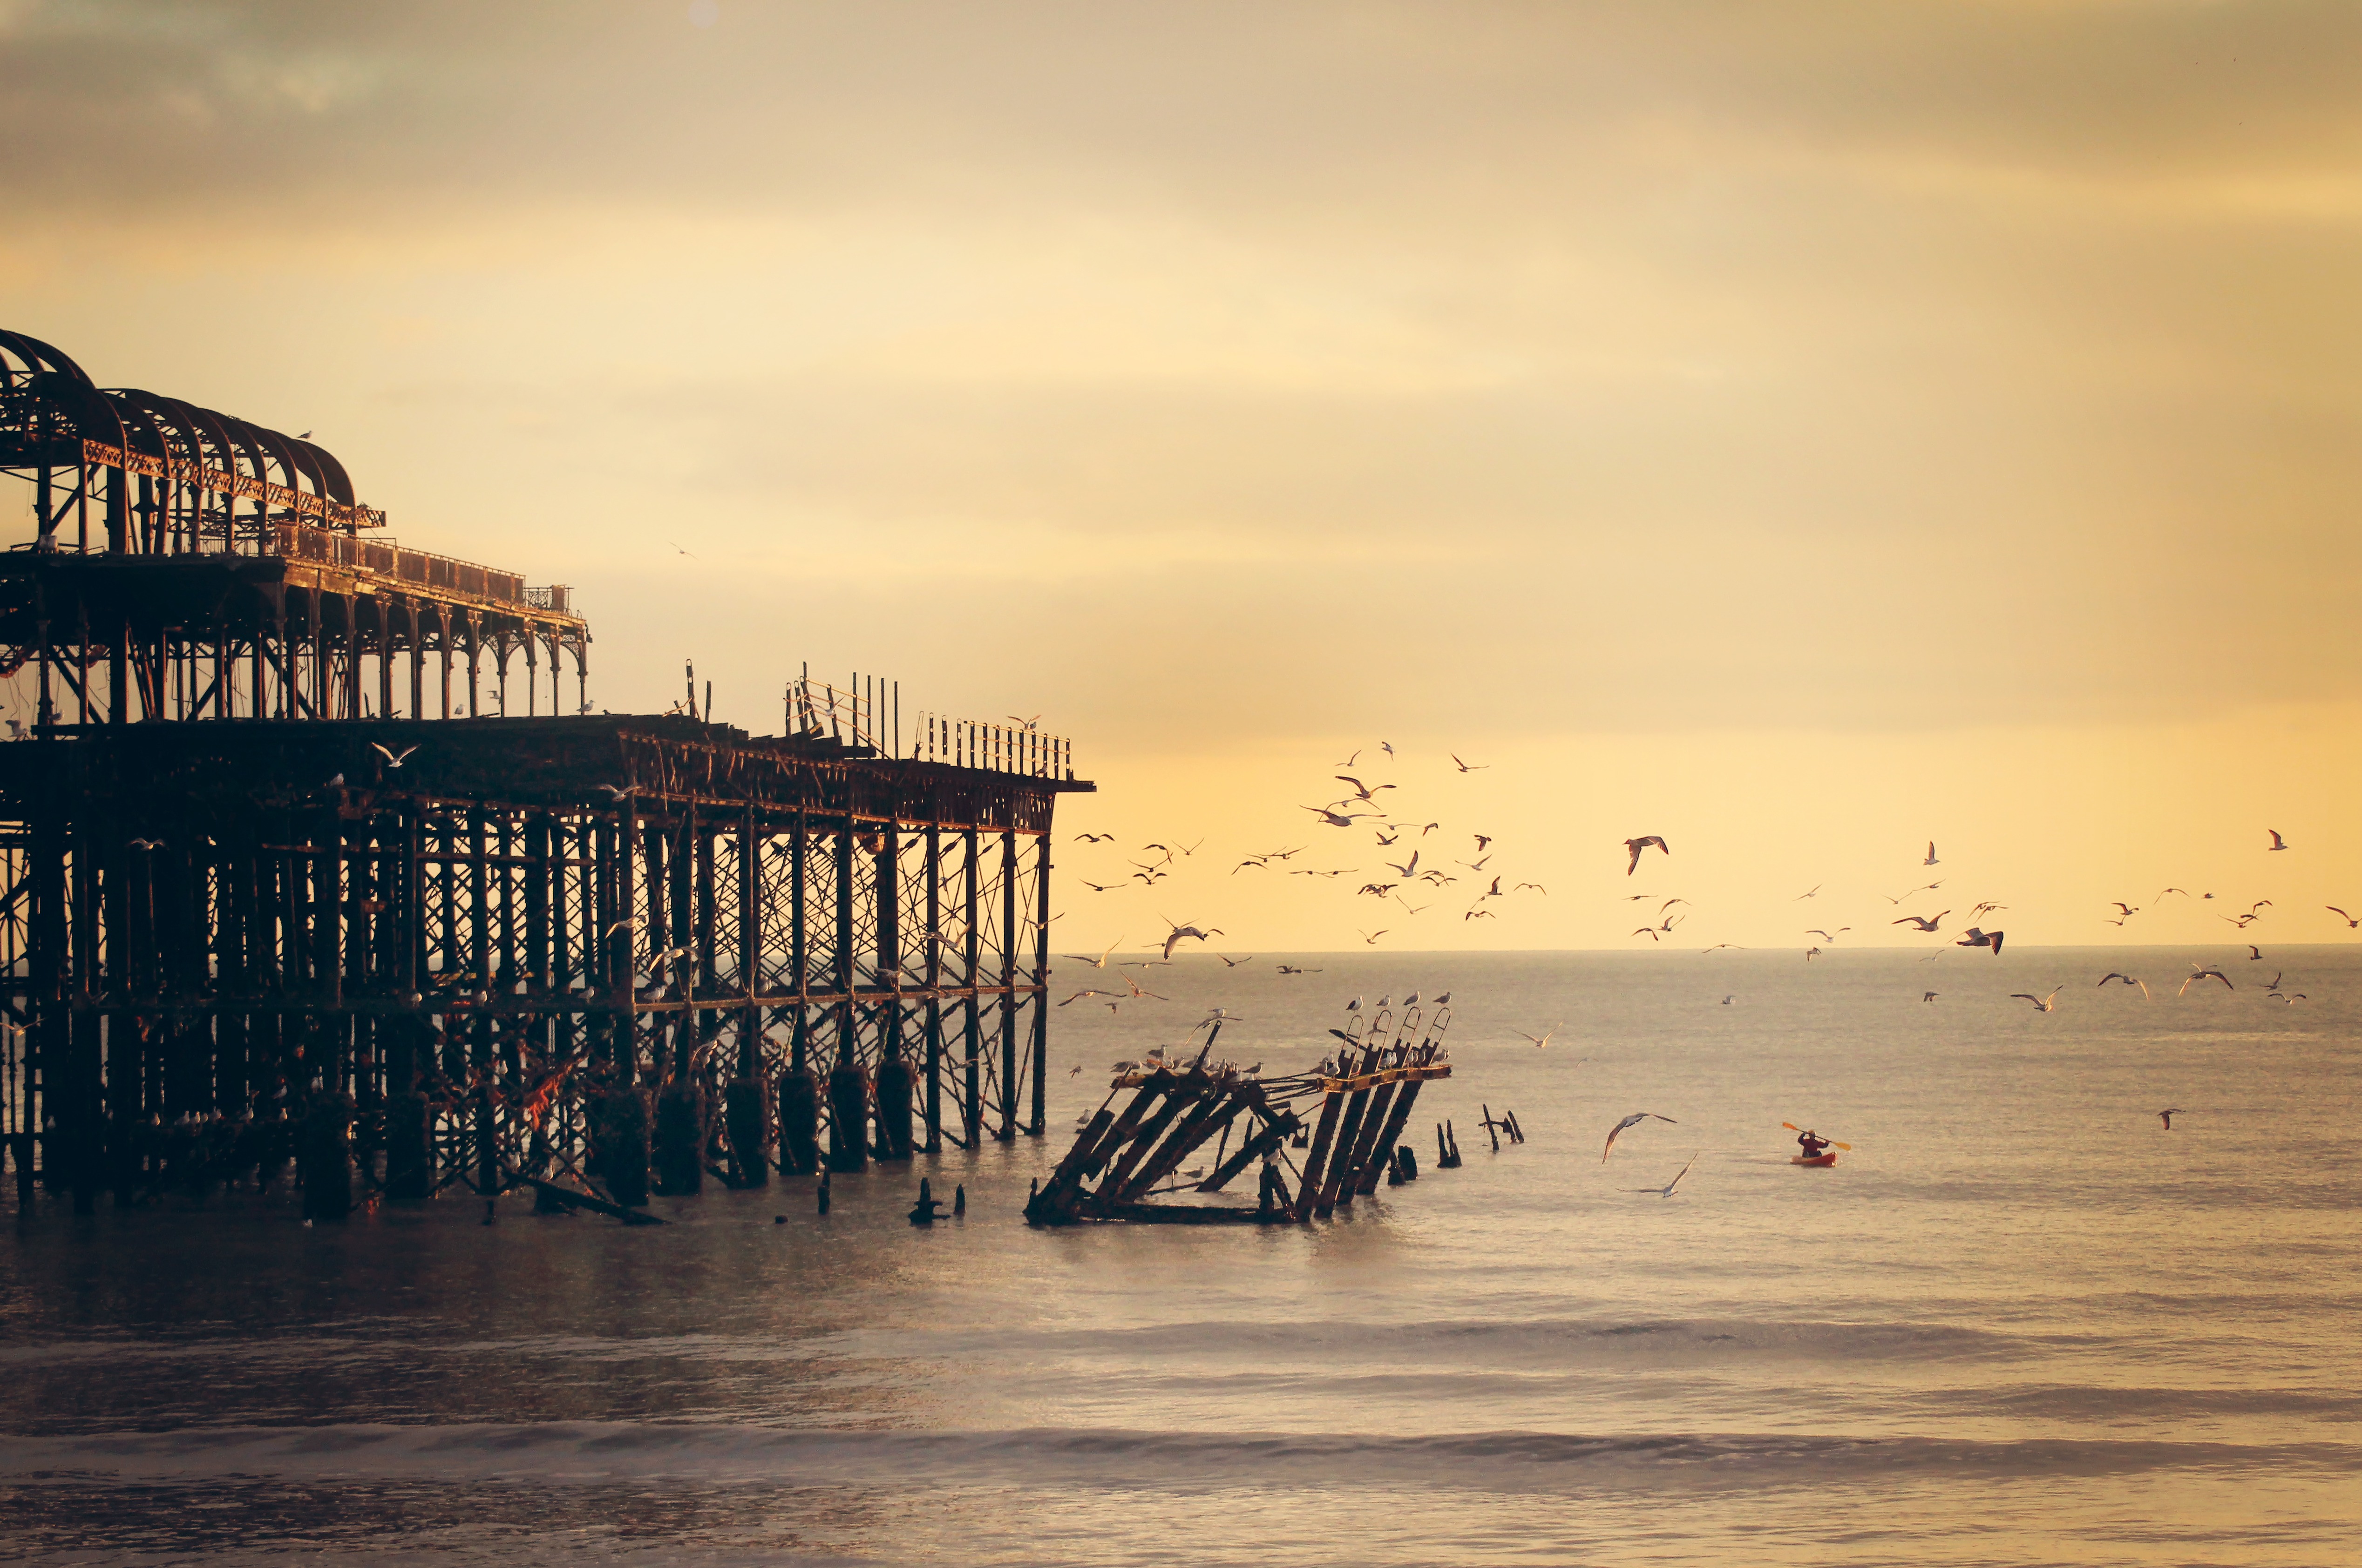
beach, sea, coast, sand, ocean, horizon, dock, boardwalk, sunrise, sunset, morning, shore, wave, old, dawn, pier, walkway, dusk, evening, twilight, tranquil, calm, decay, body of water, sea view, quay, quiet sea